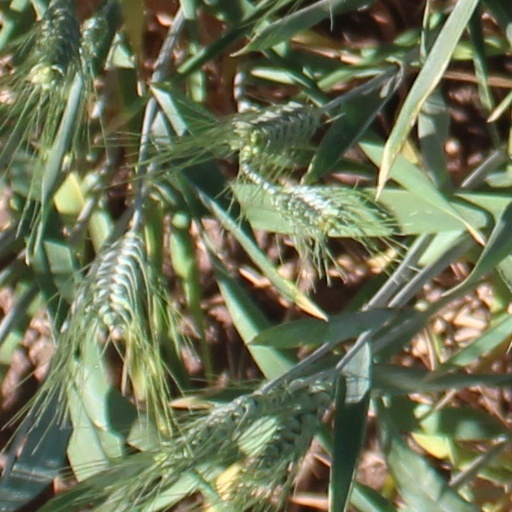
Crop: wheat